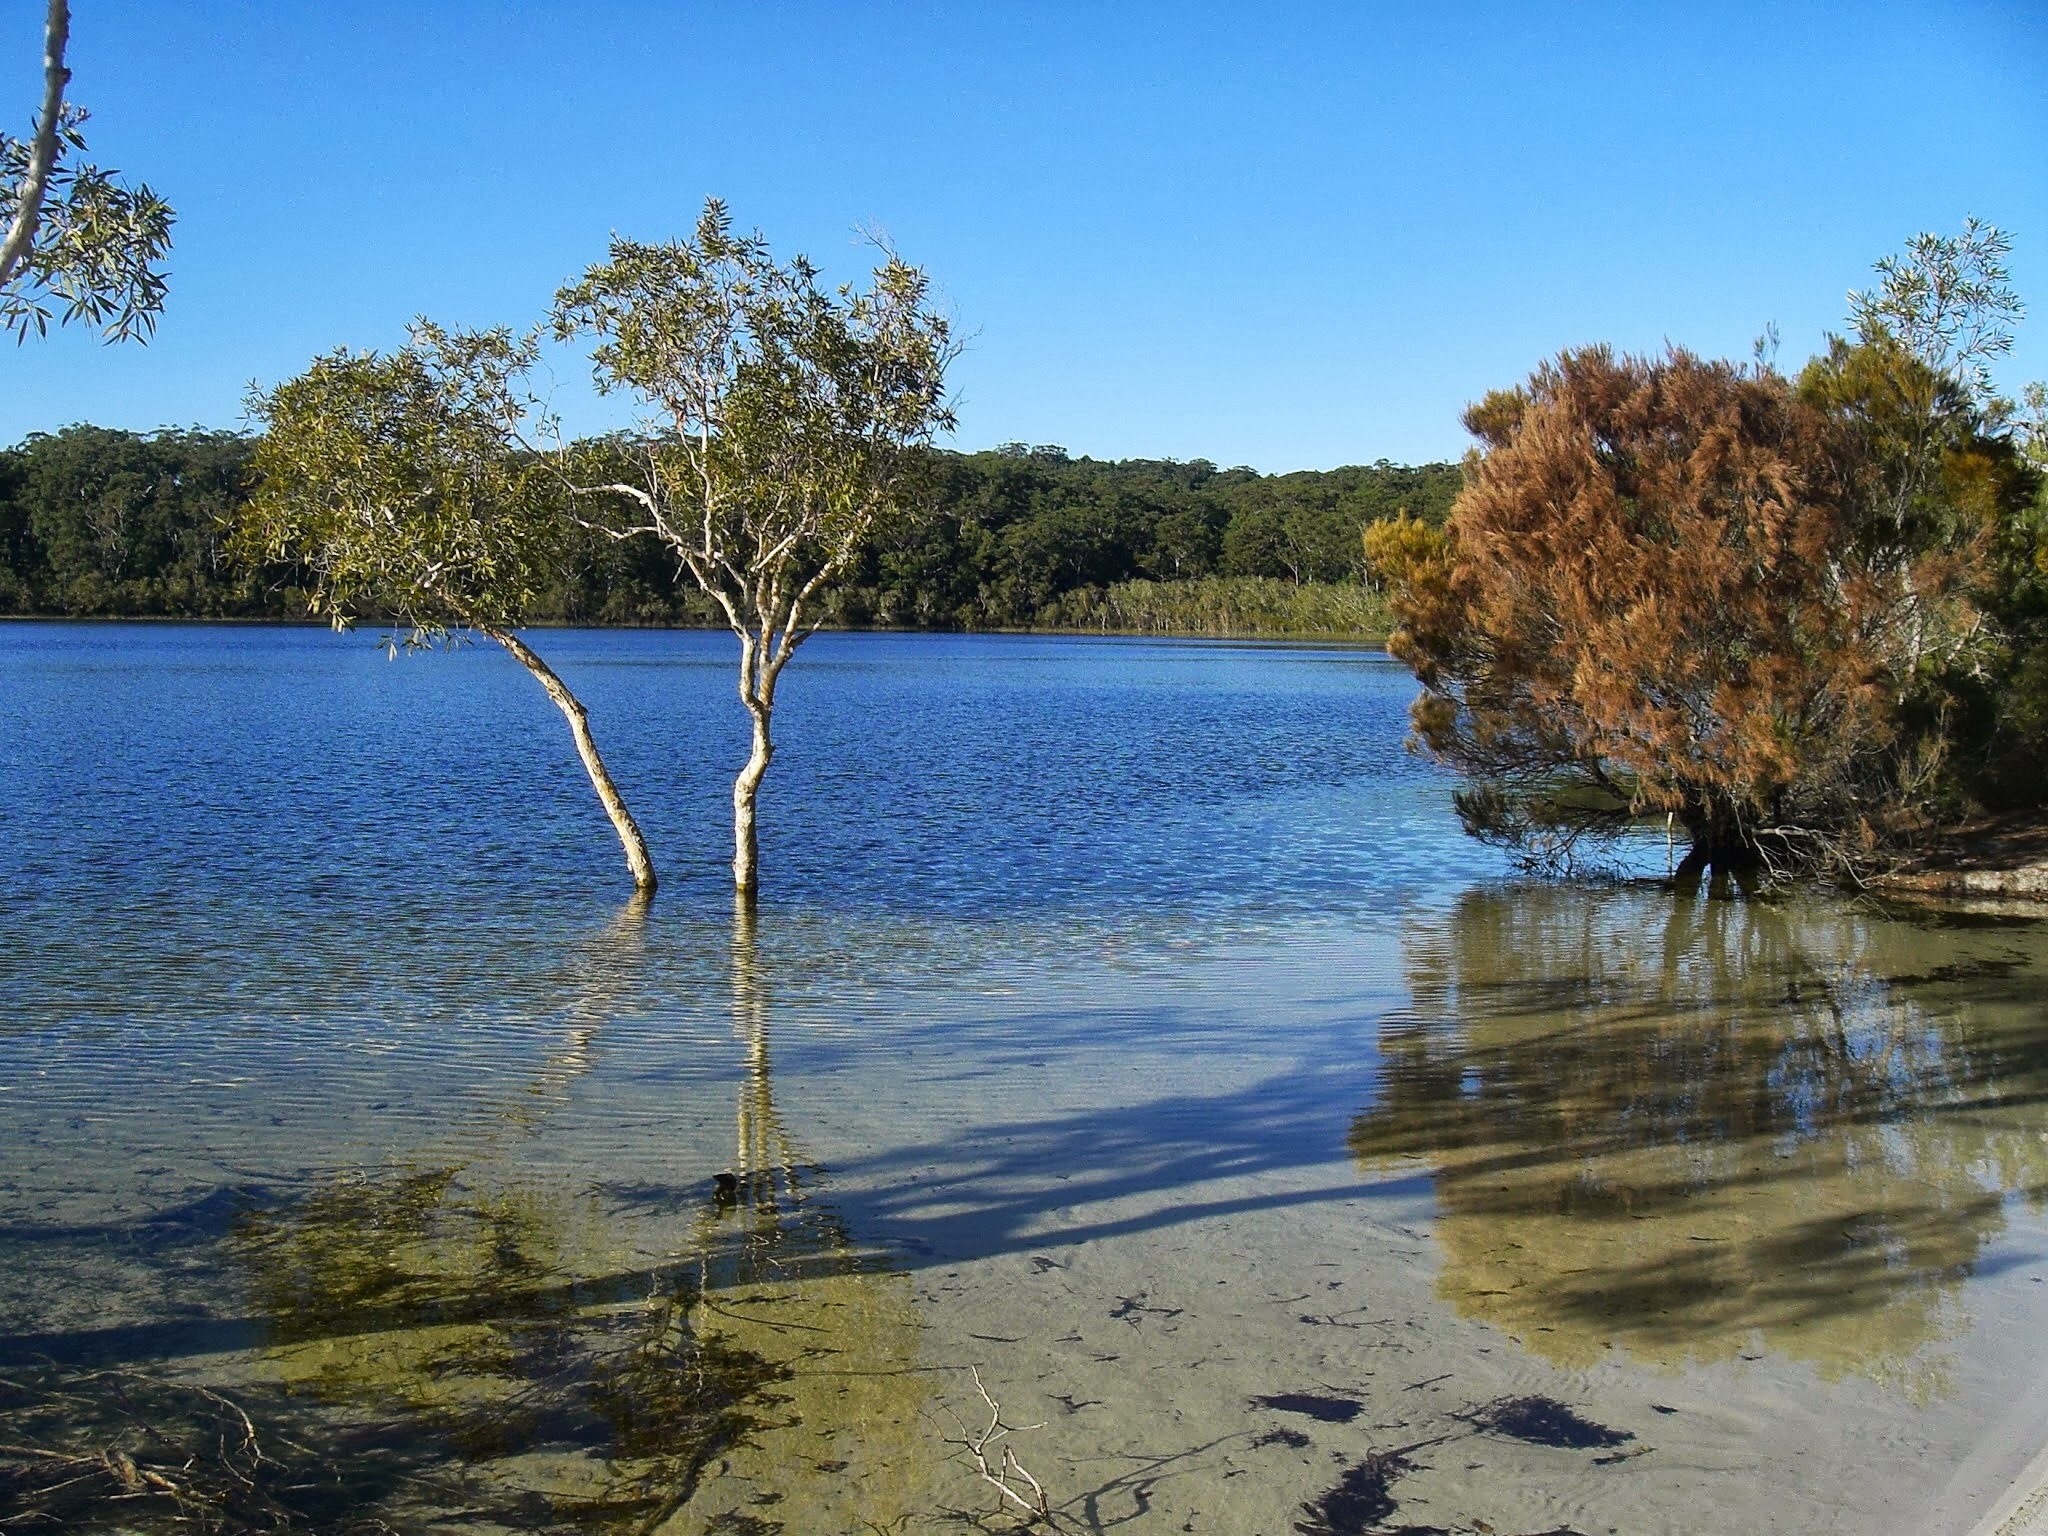
landscape, sea, tree, water, nature, marsh, wilderness, shore, lake, river, pond, reflection, island, ride, reservoir, body of water, australia, vegetation, wetland, loch, fraser island